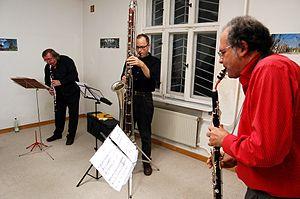
Theo Jörgensmann est un clarinettiste de jazz et compositeur allemand né à Bottrop en 29 septembre 1948.